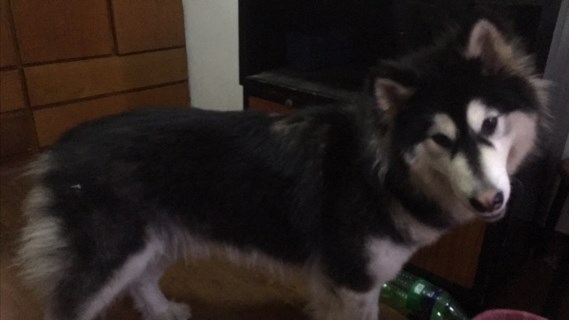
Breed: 1324-n000004-malamute